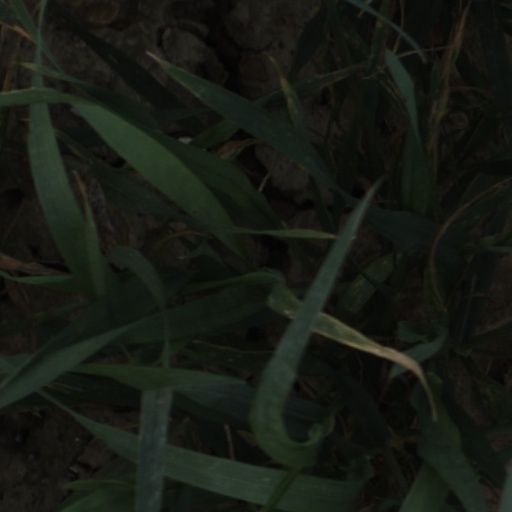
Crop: wheat